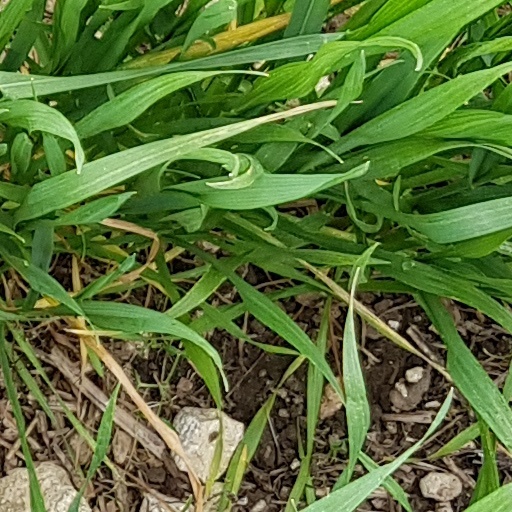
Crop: wheat